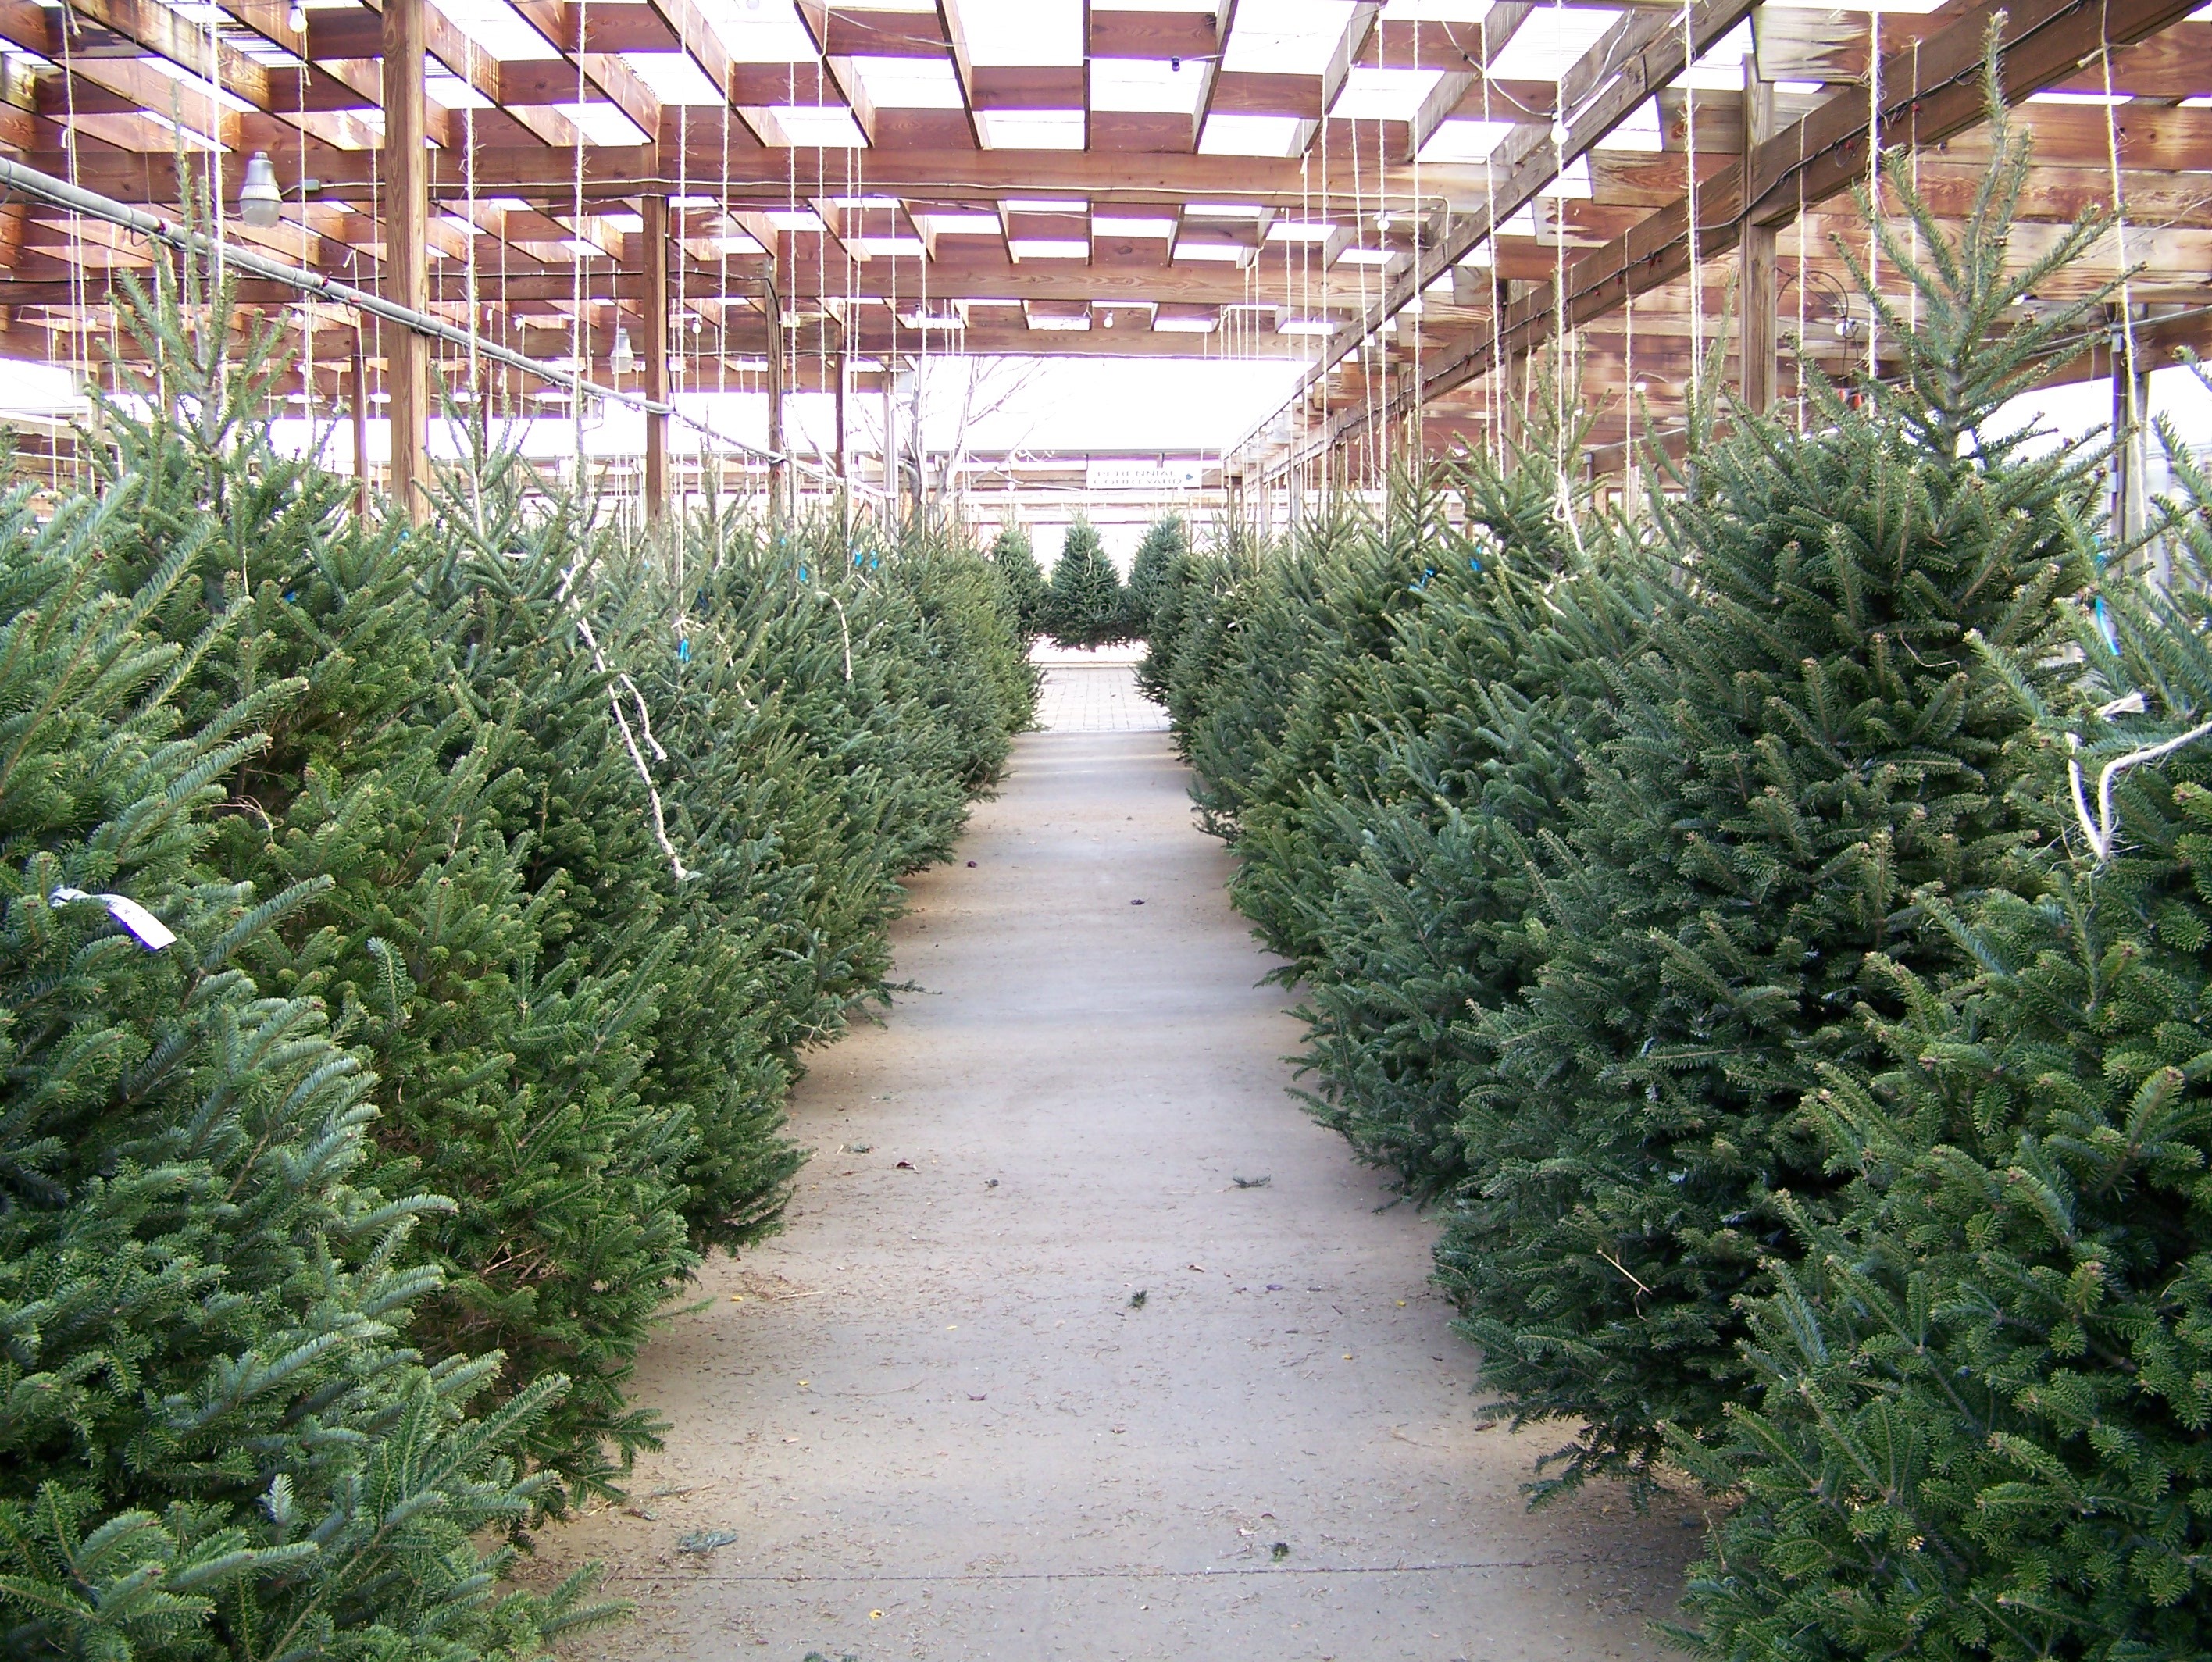
tree, winter, plant, flower, botany, garden, christmas, greenhouse, trees, shrub, lot, xmas, evergreens, hedge, woody plant, land plant, outdoor structure